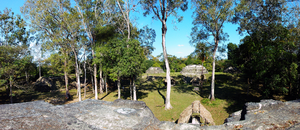
Uaxactun est un site archéologique maya, situé dans le Petén au Guatemala, à une vingtaine de kilomètres au nord de Tikal.